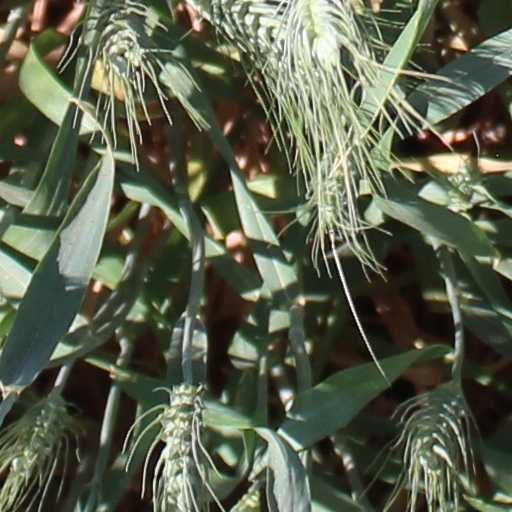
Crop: wheat